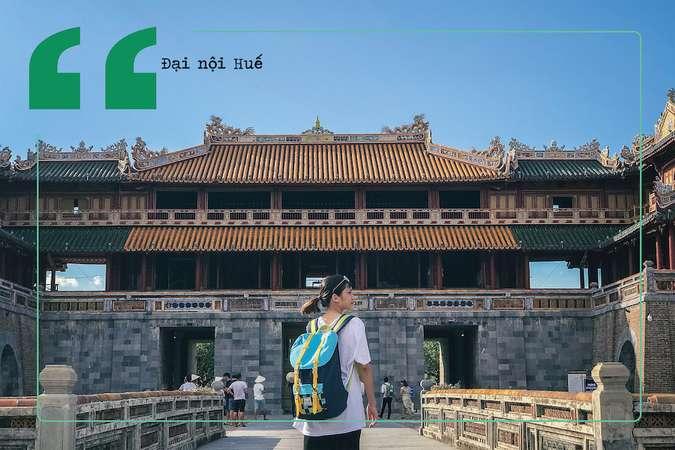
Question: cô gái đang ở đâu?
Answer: cô gái đang ở huế